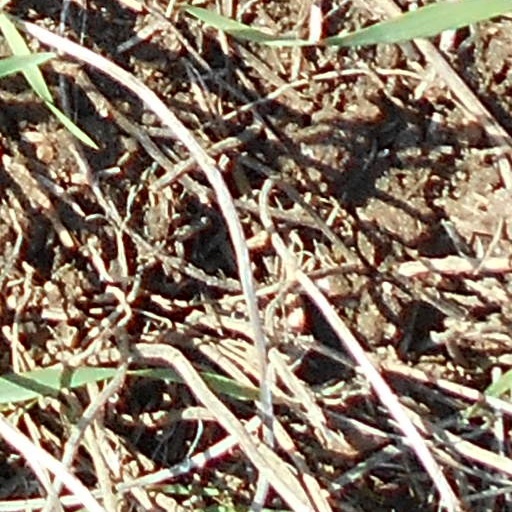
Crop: wheat